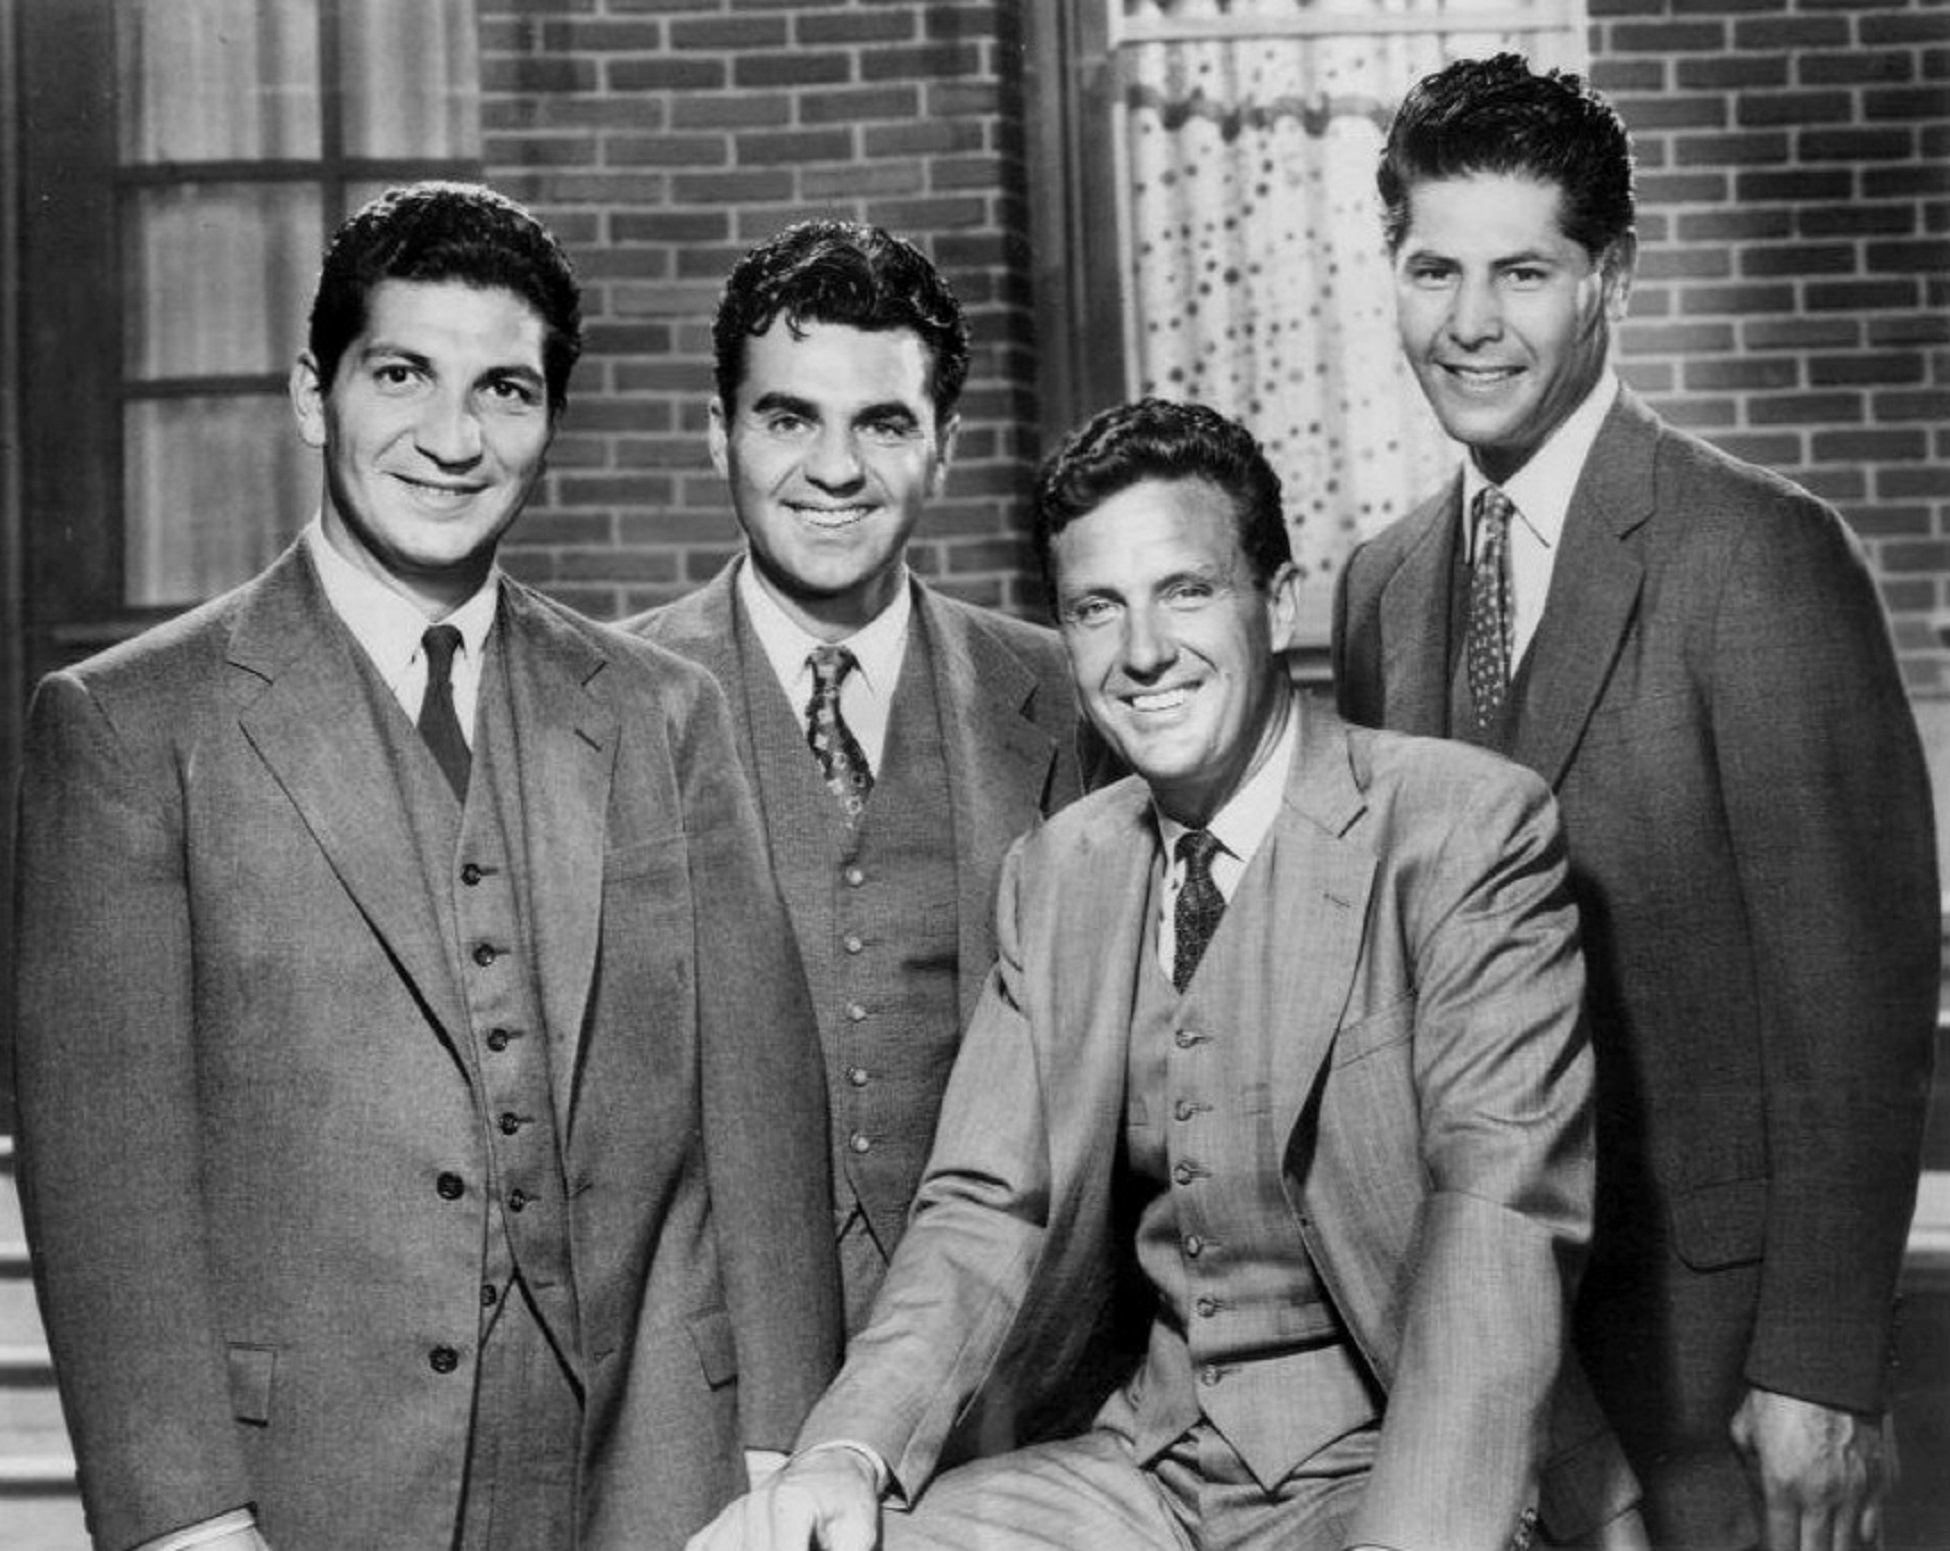
man, black and white, people, vintage, retro, male, hollywood, action, television, tv, monochrome, groom, family, gentleman, photograph, series, cops, actors, monochrome photography, 60's, gangsters, robert stack, untouchables, abel fernandez, nicholas georgiade, paul picerni, robbers